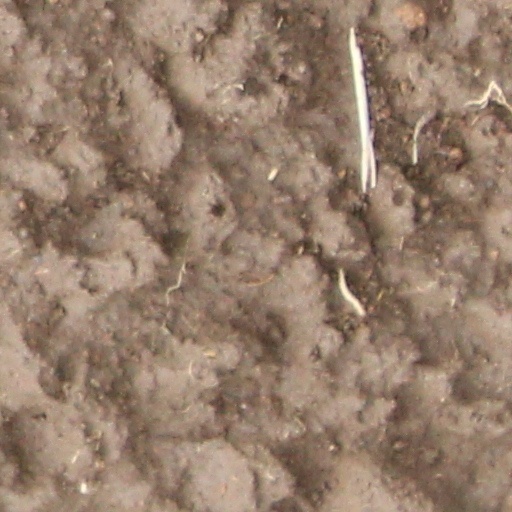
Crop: wheat